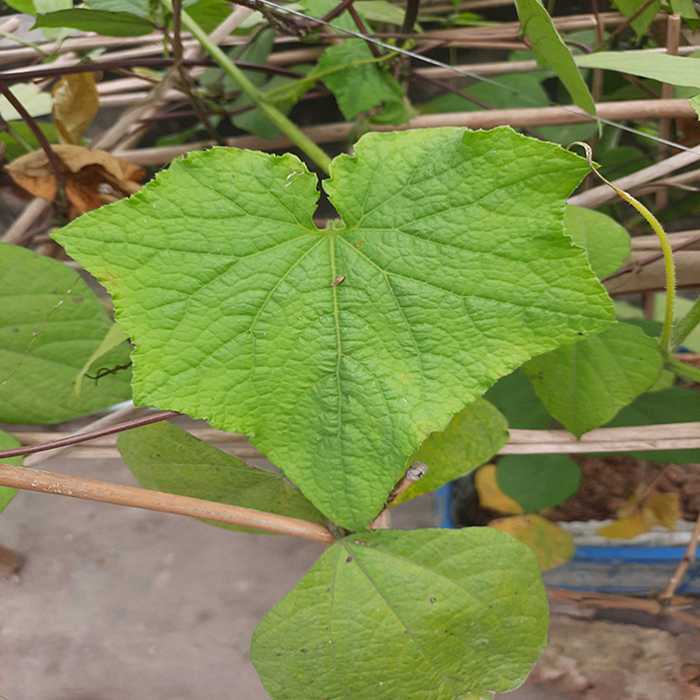
Plant: Cucumber
Label: Fresh leaf